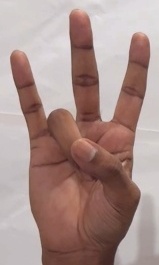
ASL sign: 7